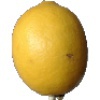
Label: Lemon 1